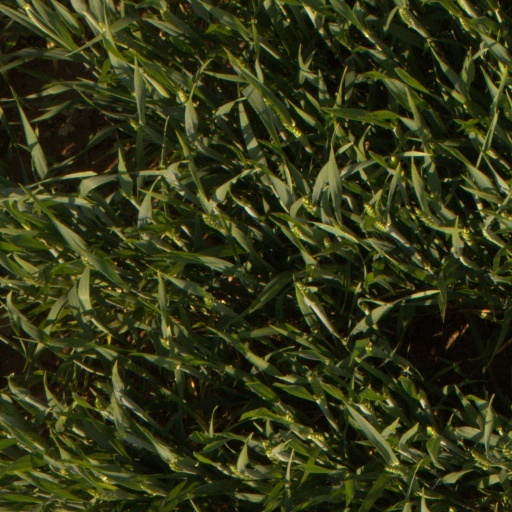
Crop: wheat